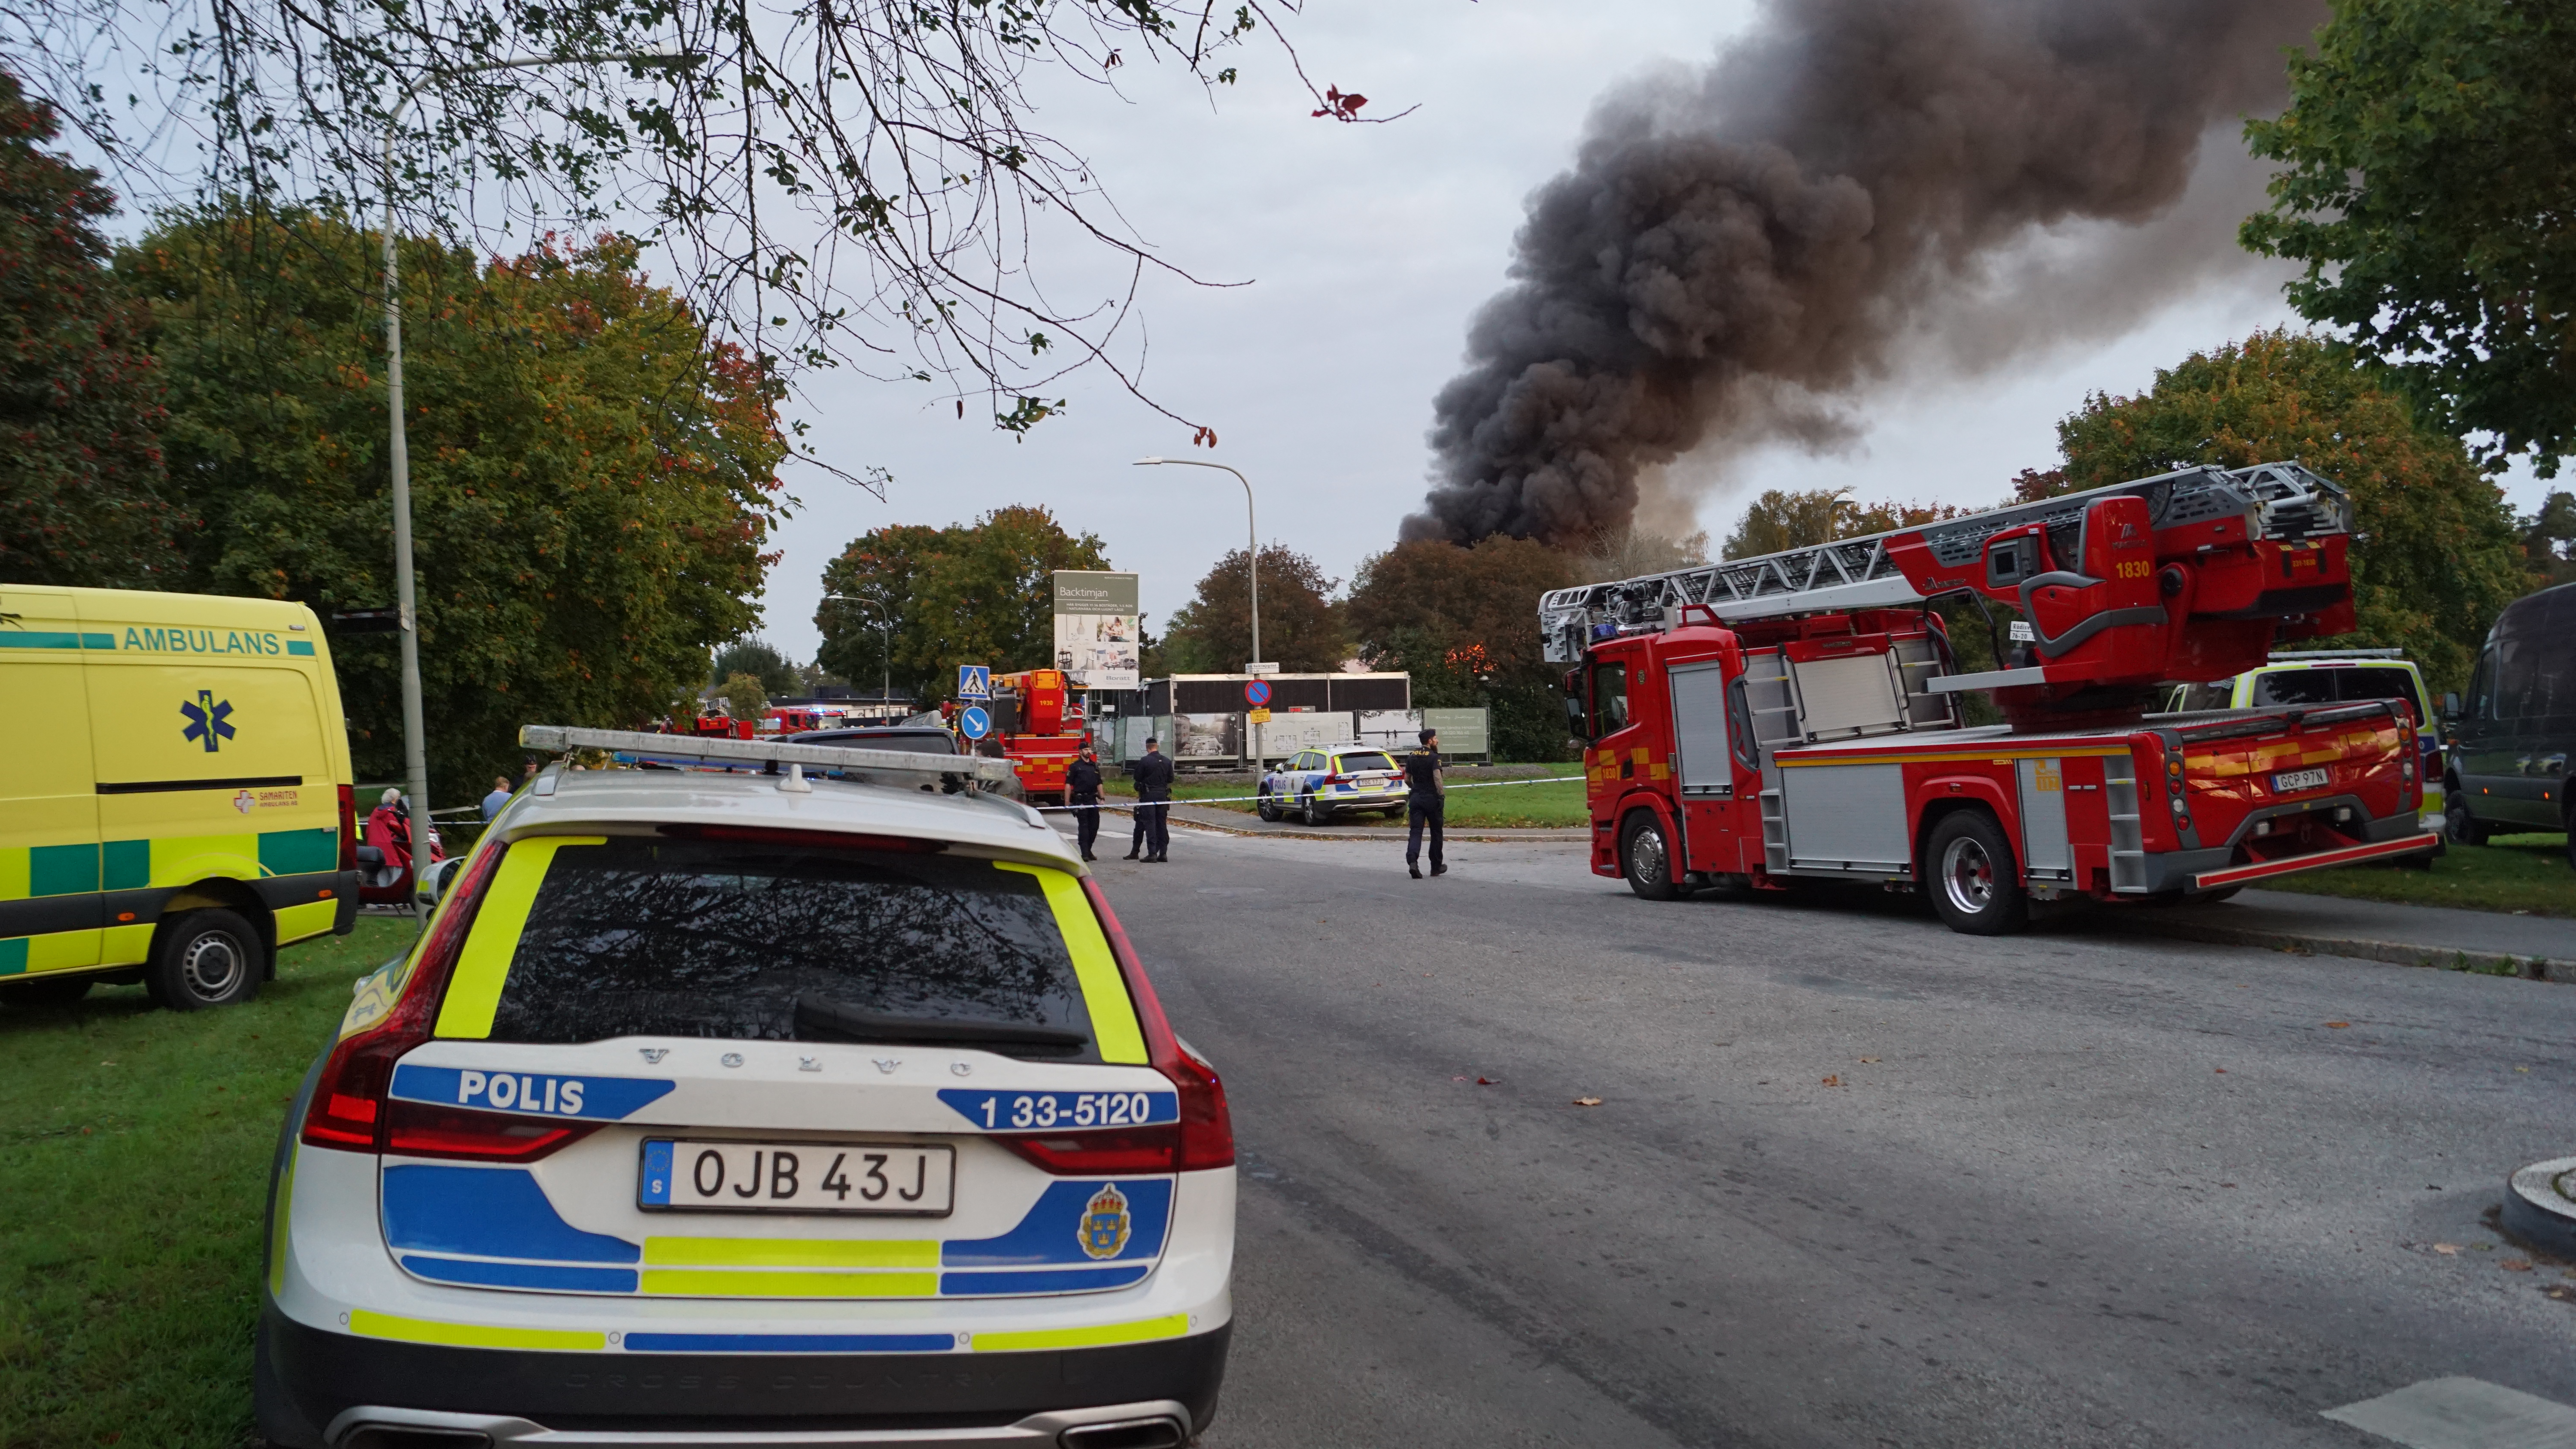
car, tire, land vehicle, vehicle, sky, wheel, vehicle registration plate, motor vehicle, tree, mode of transport, asphalt, automotive exterior, firefighter, automotive design, fire, gas, road, plant, event, smoke, emergency service, auto part, service, police car, emergency vehicle, cloud, family car, mid size car, traffic, automotive lighting, hatchback, parking, town, public utility, fire department, full size car, law enforcement, luxury vehicle, street, emergency, fire apparatus, rescue, personal luxury car, automotive wheel system, pollution, transport, organization, city car, compact car, hot hatch, sports sedan, public event